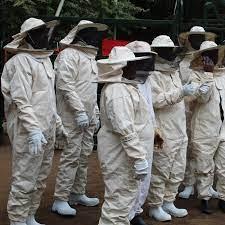
Wafugaji wa nyuki waliofaa mavazi ya kujikinga wakionekana tayari kuhudumia mizinga kwa umakini mkubwa na kuhakikisha nyuki wanapata mazingira salama ya kuzalisha asali, shughuli hii huchangia katika uzalishaji wa lishe bora na kipato kupitia bidhaa za asali na nta.